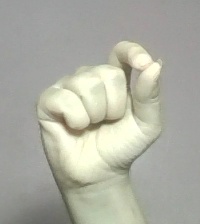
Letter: fa